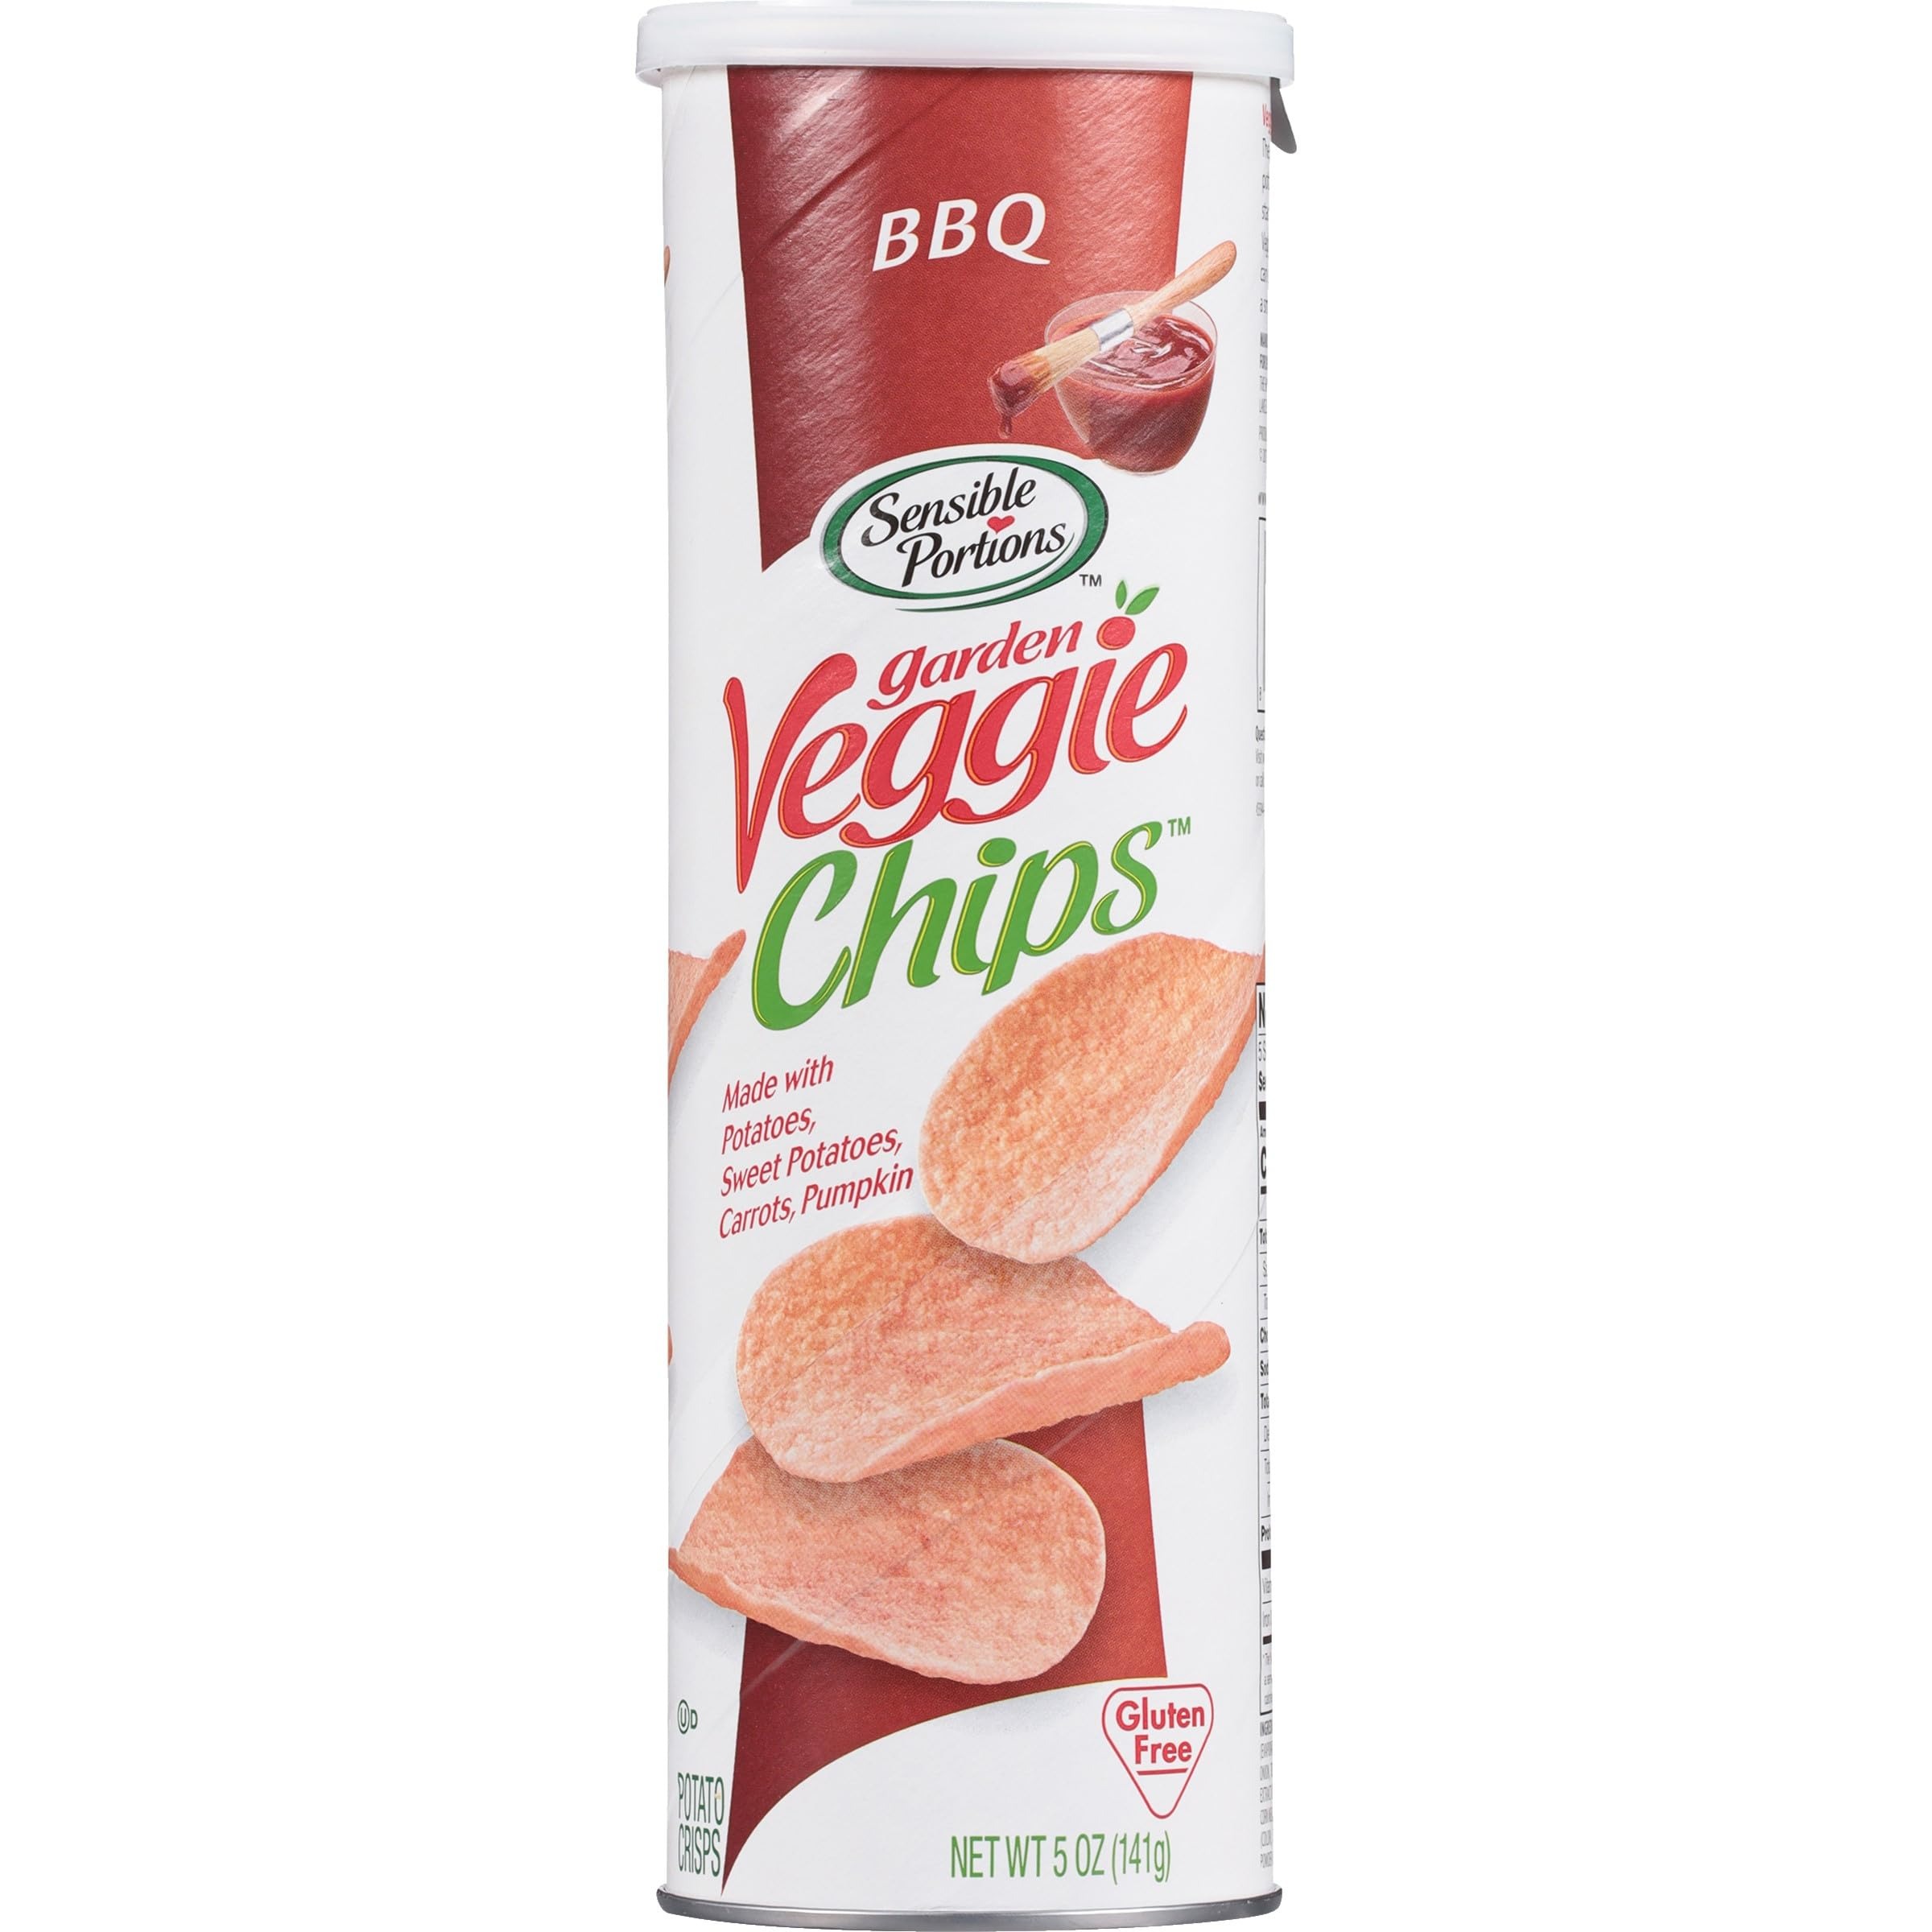
Item Name: Sensible Portions Stacked Garden Veggie Chips, BBQ, 5 oz
Bullet Point 1: Made with potatoes, tomatoes, carrots & beets
Bullet Point 2: Non-GMO
Bullet Point 3: Kosher
Bullet Point 4: Gluten Free
Bullet Point 5: Made with real Veggies
Value: 5.0
Unit: Ounce

Price: 6.79